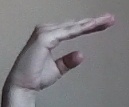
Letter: jeem